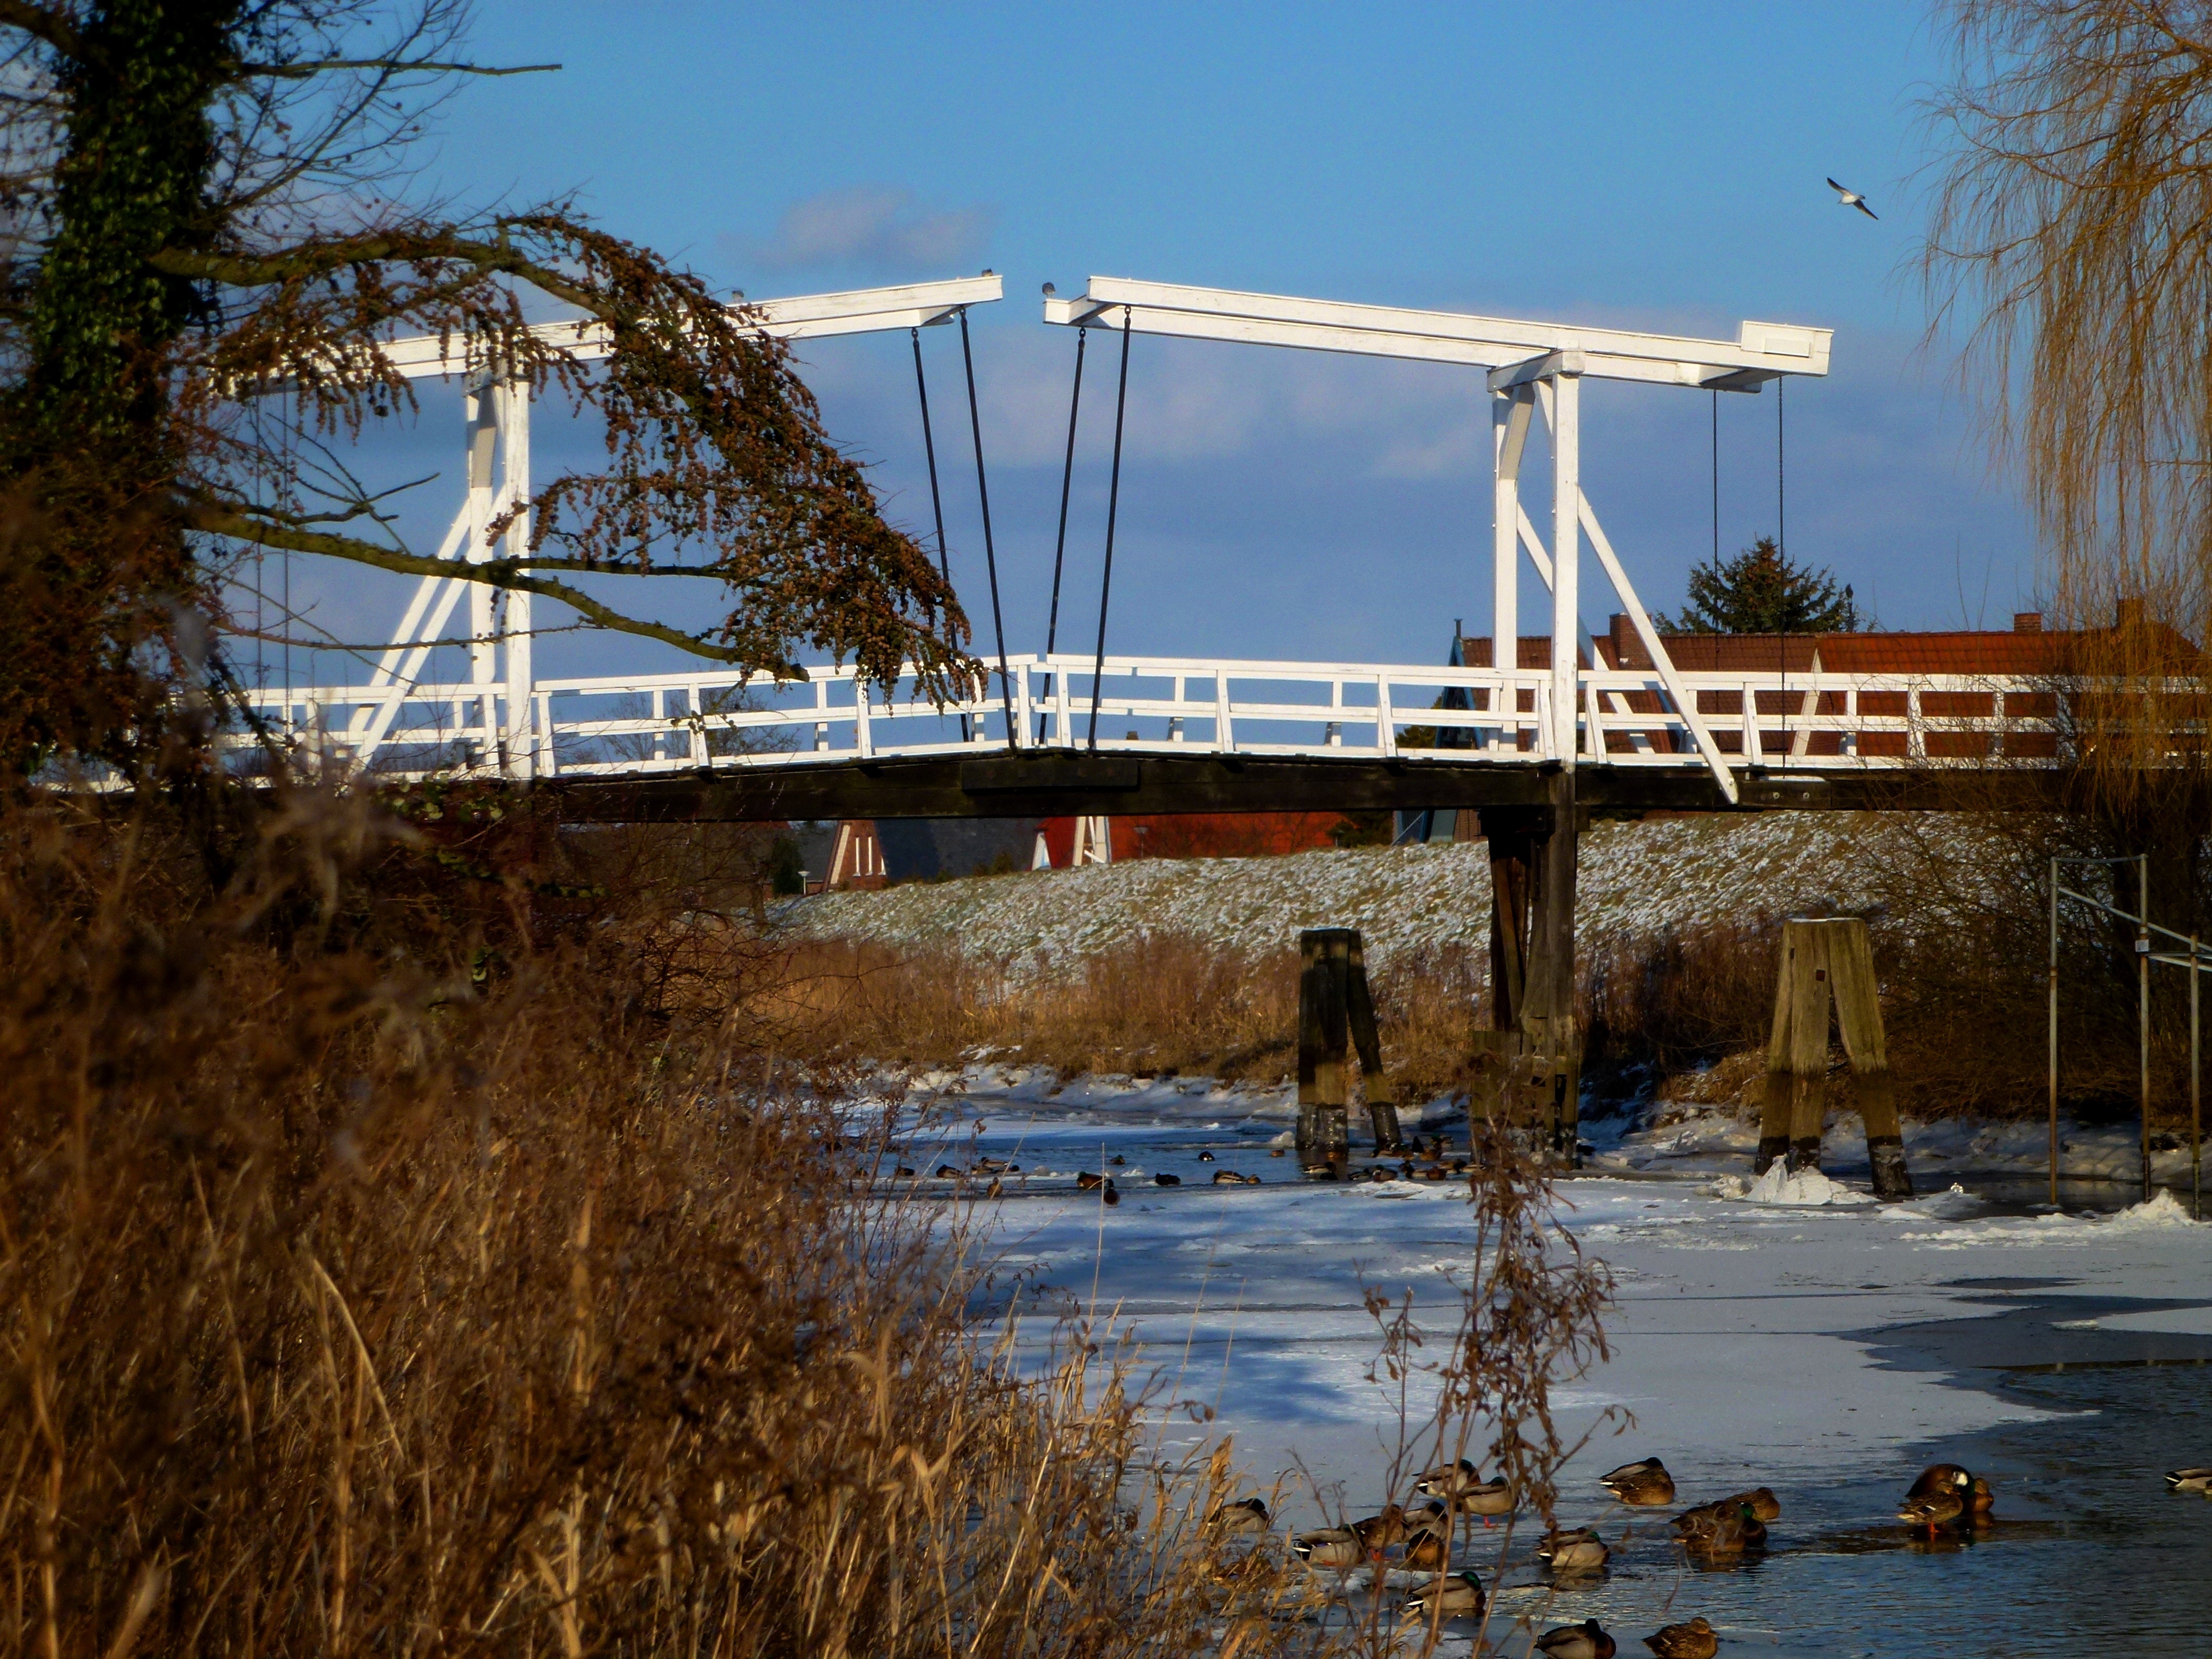
landscape, water, nature, snow, cold, winter, bridge, frost, river, ice, reflection, snowy, iced, germany, maritime, mood, wintry, seafaring, snow landscape, old country, l he, on frozen, eternal ice, truss bridge